Fulham

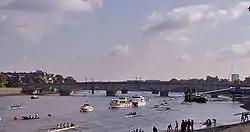
Putney Bridge with Fulham on the left

Much of the stock in Fulham attests its vigorous 19th-c. industrial and urban development, most of it, 'low-rise', and benefiting from the brick-fields that abounded locally at the time. An unlisted vestige of the early industrial era is the 1826 remnant of Gunter's canal bridge, still visible from platform 4 at West Brompton station.